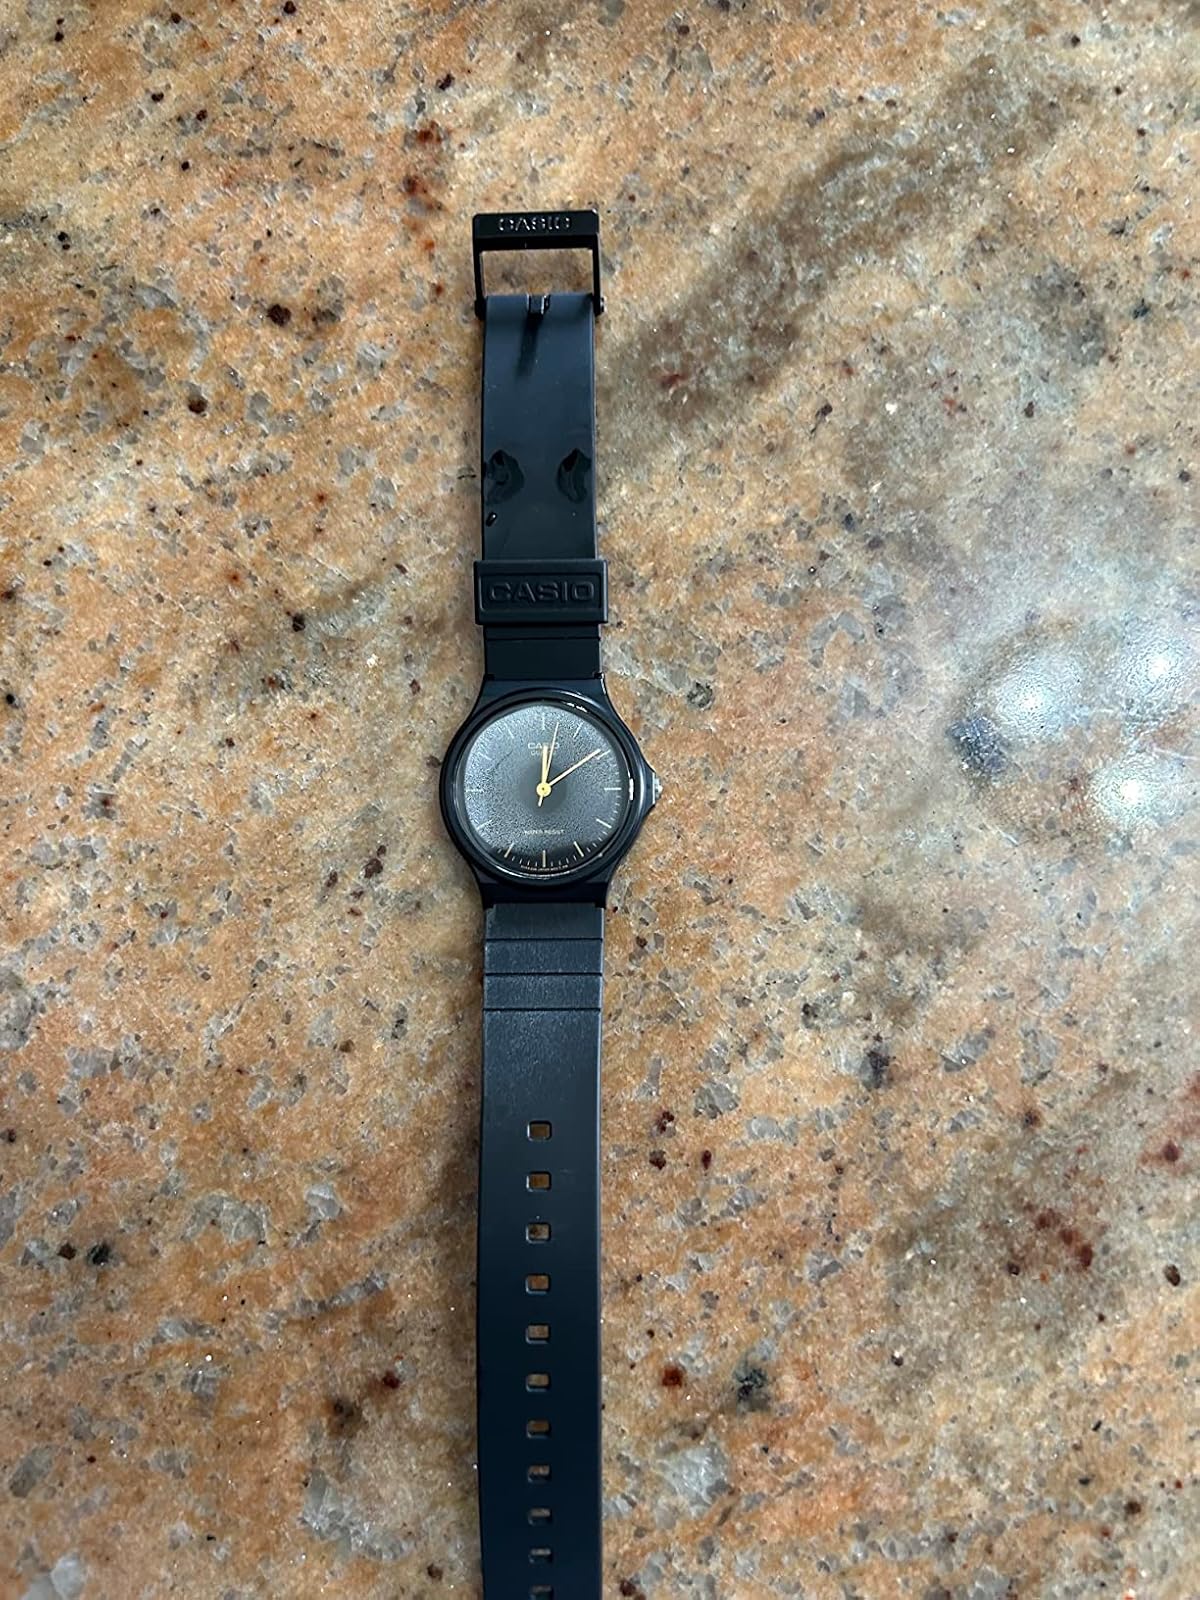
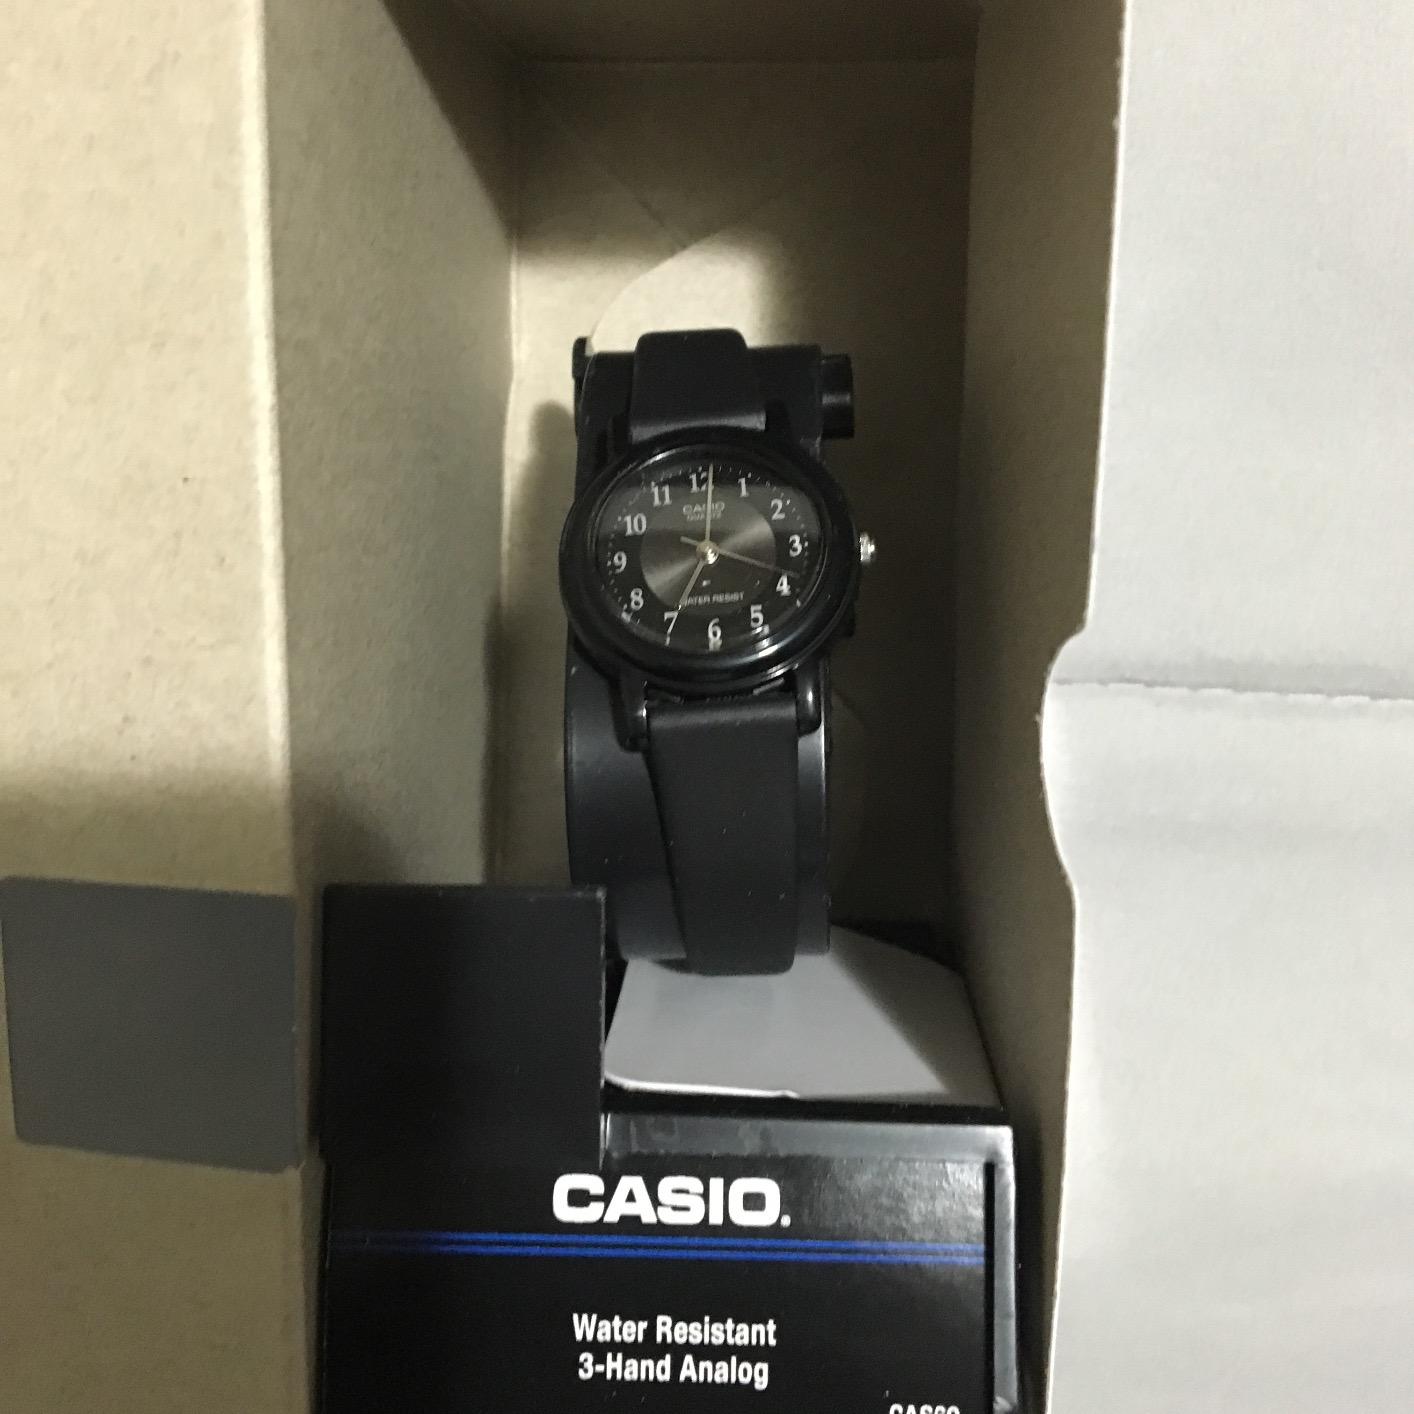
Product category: accessories_watch
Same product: no